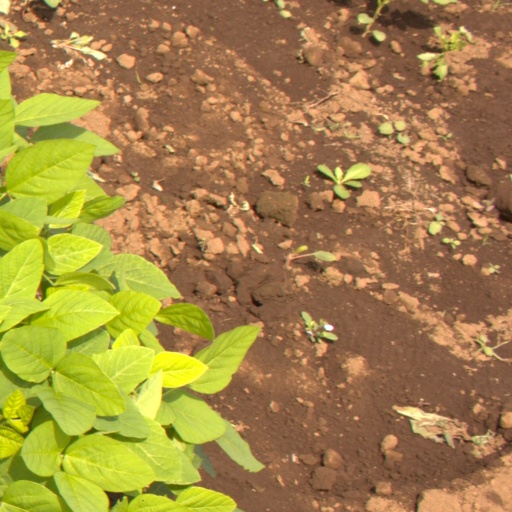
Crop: soybean